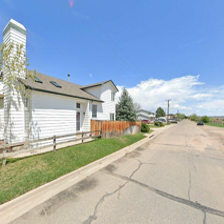
Label: streetView